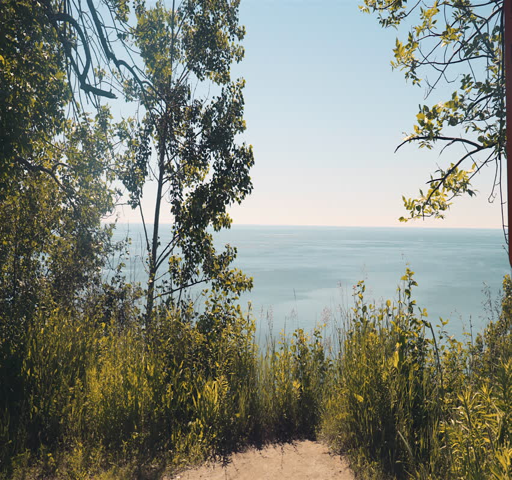
person shot from a cliff looking out at the lake and horizon .